Novia, esposa y amante

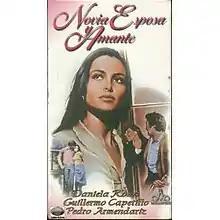
Poster of the movie

Novia, Esposa y Amante (English: "Girlfriend, wife and lover") is a Mexican motion picture categorized as drama and romance film released in 1980.